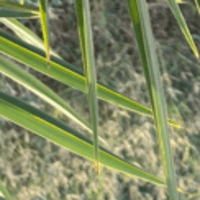
Label: Healthy sample